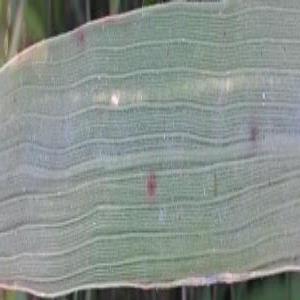
Disease: Brownspot